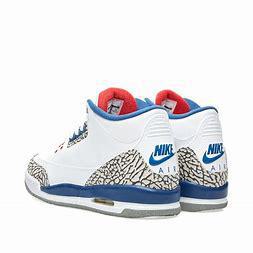
Brand: Nike
Model: Air 3